St. Francis Brooklyn Terriers men's basketball statistical leaders

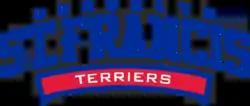

The St. Francis Brooklyn Terriers men's basketball statistical leaders are individual statistical leaders of the St. Francis Brooklyn Terriers men's basketball program in various categories, including points, assists, blocks, rebounds, and steals. Within those areas, the lists identify single-game, single-season, and career leaders. The Terriers represented Saint Francis College (SFC) in the NCAA Division I Northeast Conference from the conference's formation in 1981 until SFC shut down its athletic program after the 2022–23 season.